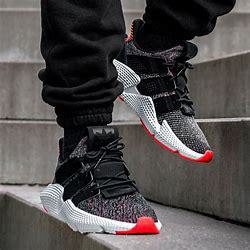
Brand: adidas
Model: originals Adidas Originals Prophere